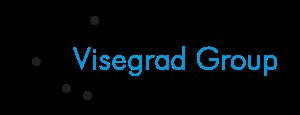
Visegrádgruppen
polsk: Grupa Wyszehradzka